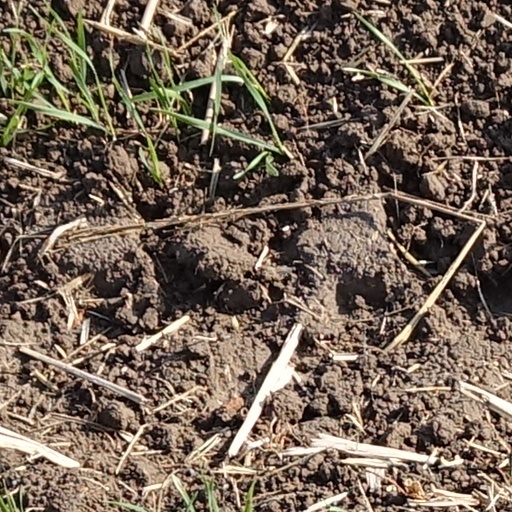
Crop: wheat